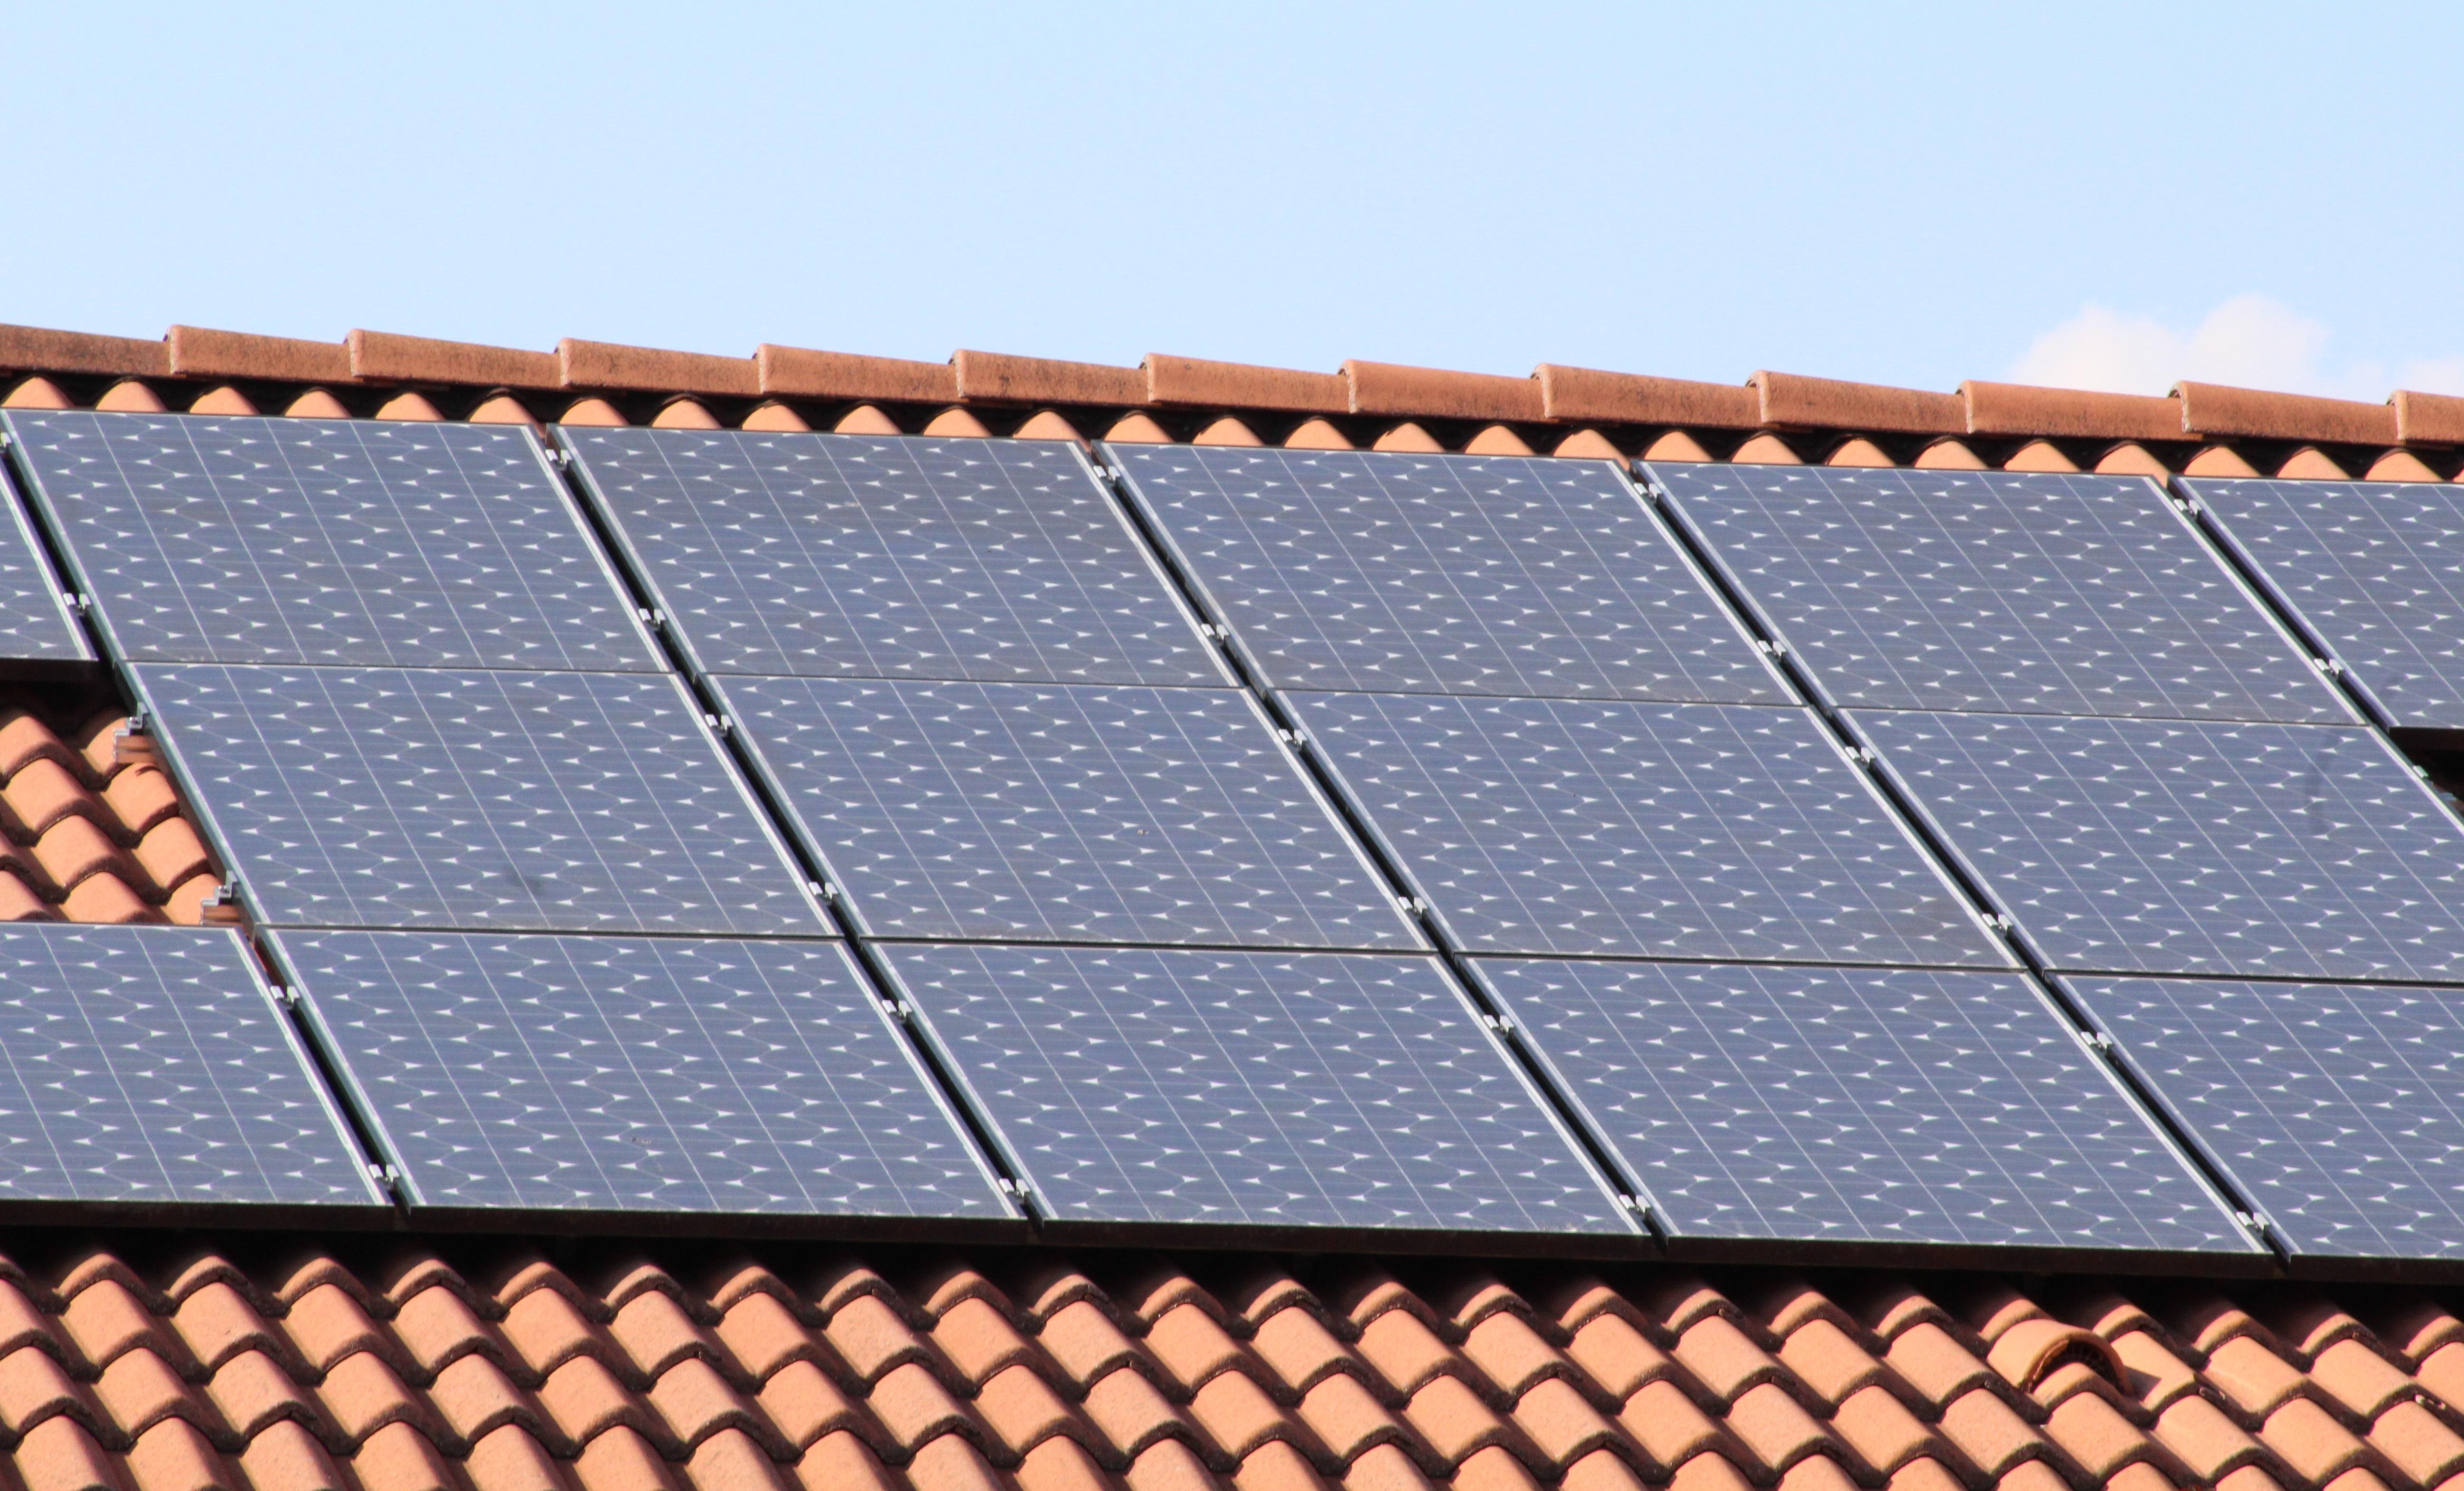
technology, roof, clean, solar, energy, solar panel, net, saving, production, panels, panel, solar power, solar energy, photovoltaic, solar panels, pv, photovoltaic panels